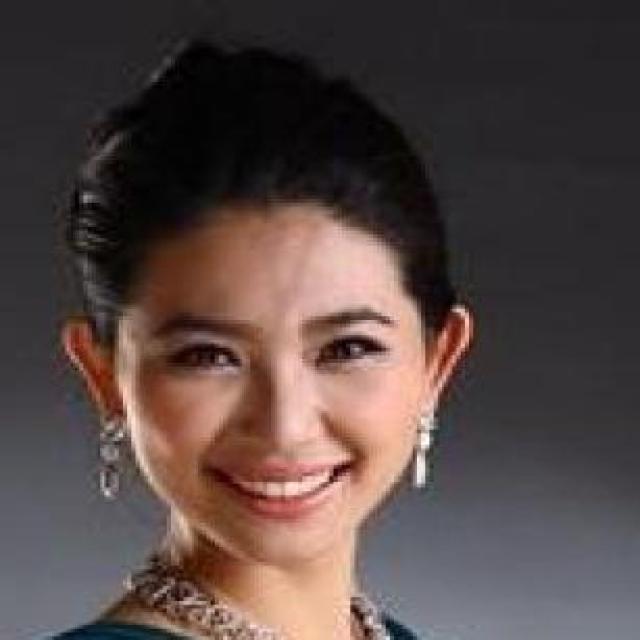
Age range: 21-44